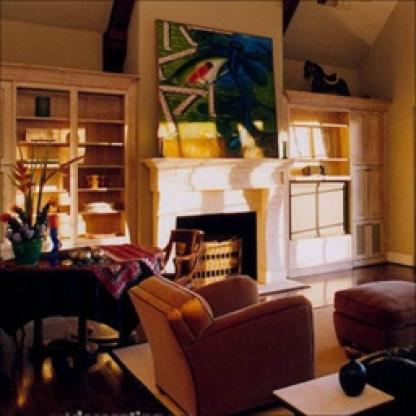
Scene: Indoor